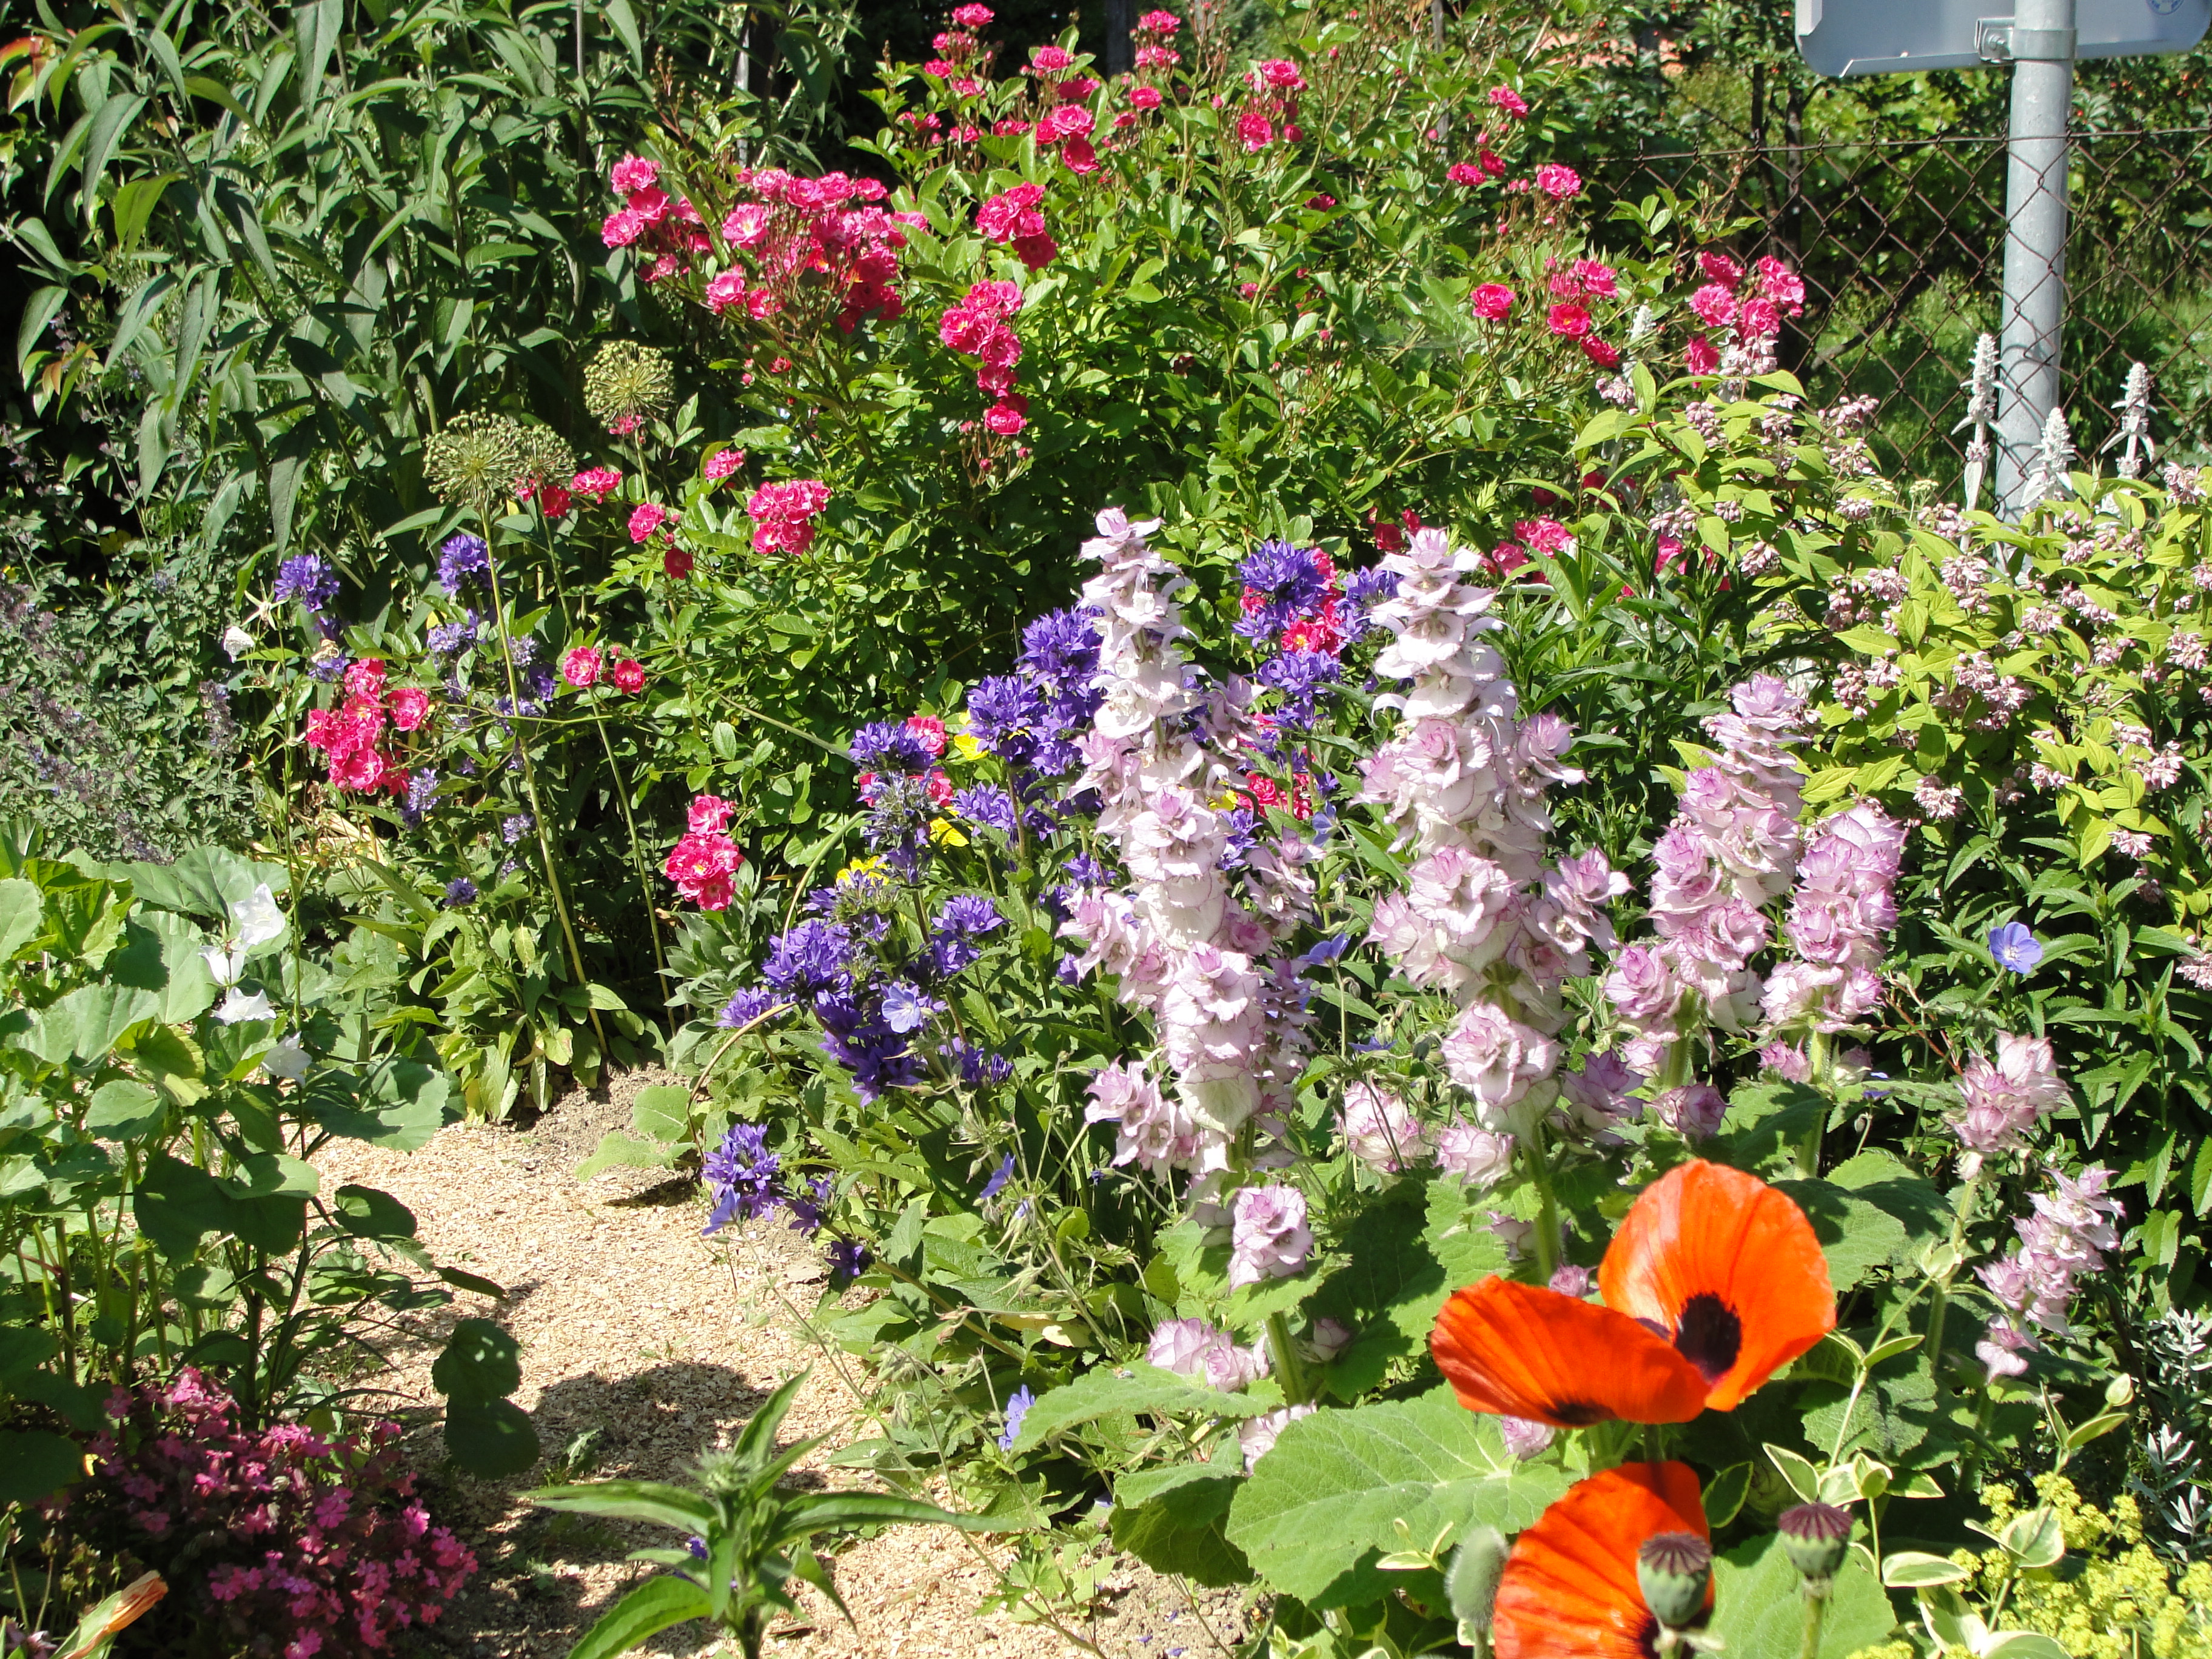
country garden, plant, flower, flora, flowering plant, wildflower, garden, annual plant, herb, botanical garden, shrub, nepeta, groundcover, delphinium